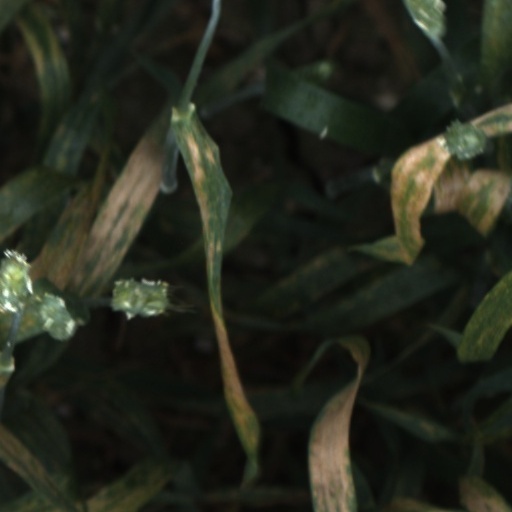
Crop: wheat